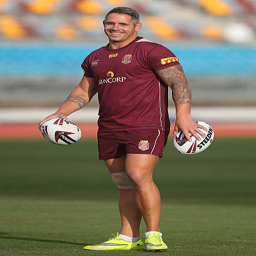
rugby player smiles during a training session .